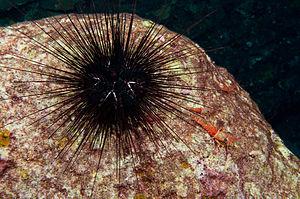
« Red sea urchin 'almost immortal' », BBC News, ‎ 24 novembre 2003
Les échinodermes forment un embranchement d'animaux marins benthiques présents à toutes les profondeurs océaniques, et dont les premières traces fossiles remontent au Cambrien.
L’oursin-diadème des Antilles, ou « oursin noir [des Antilles] » ou « oursin à longues épines » est une espèce d'oursin régulier tropical de la famille des Diadematidae, caractérisé par des épines exceptionnellement longues.